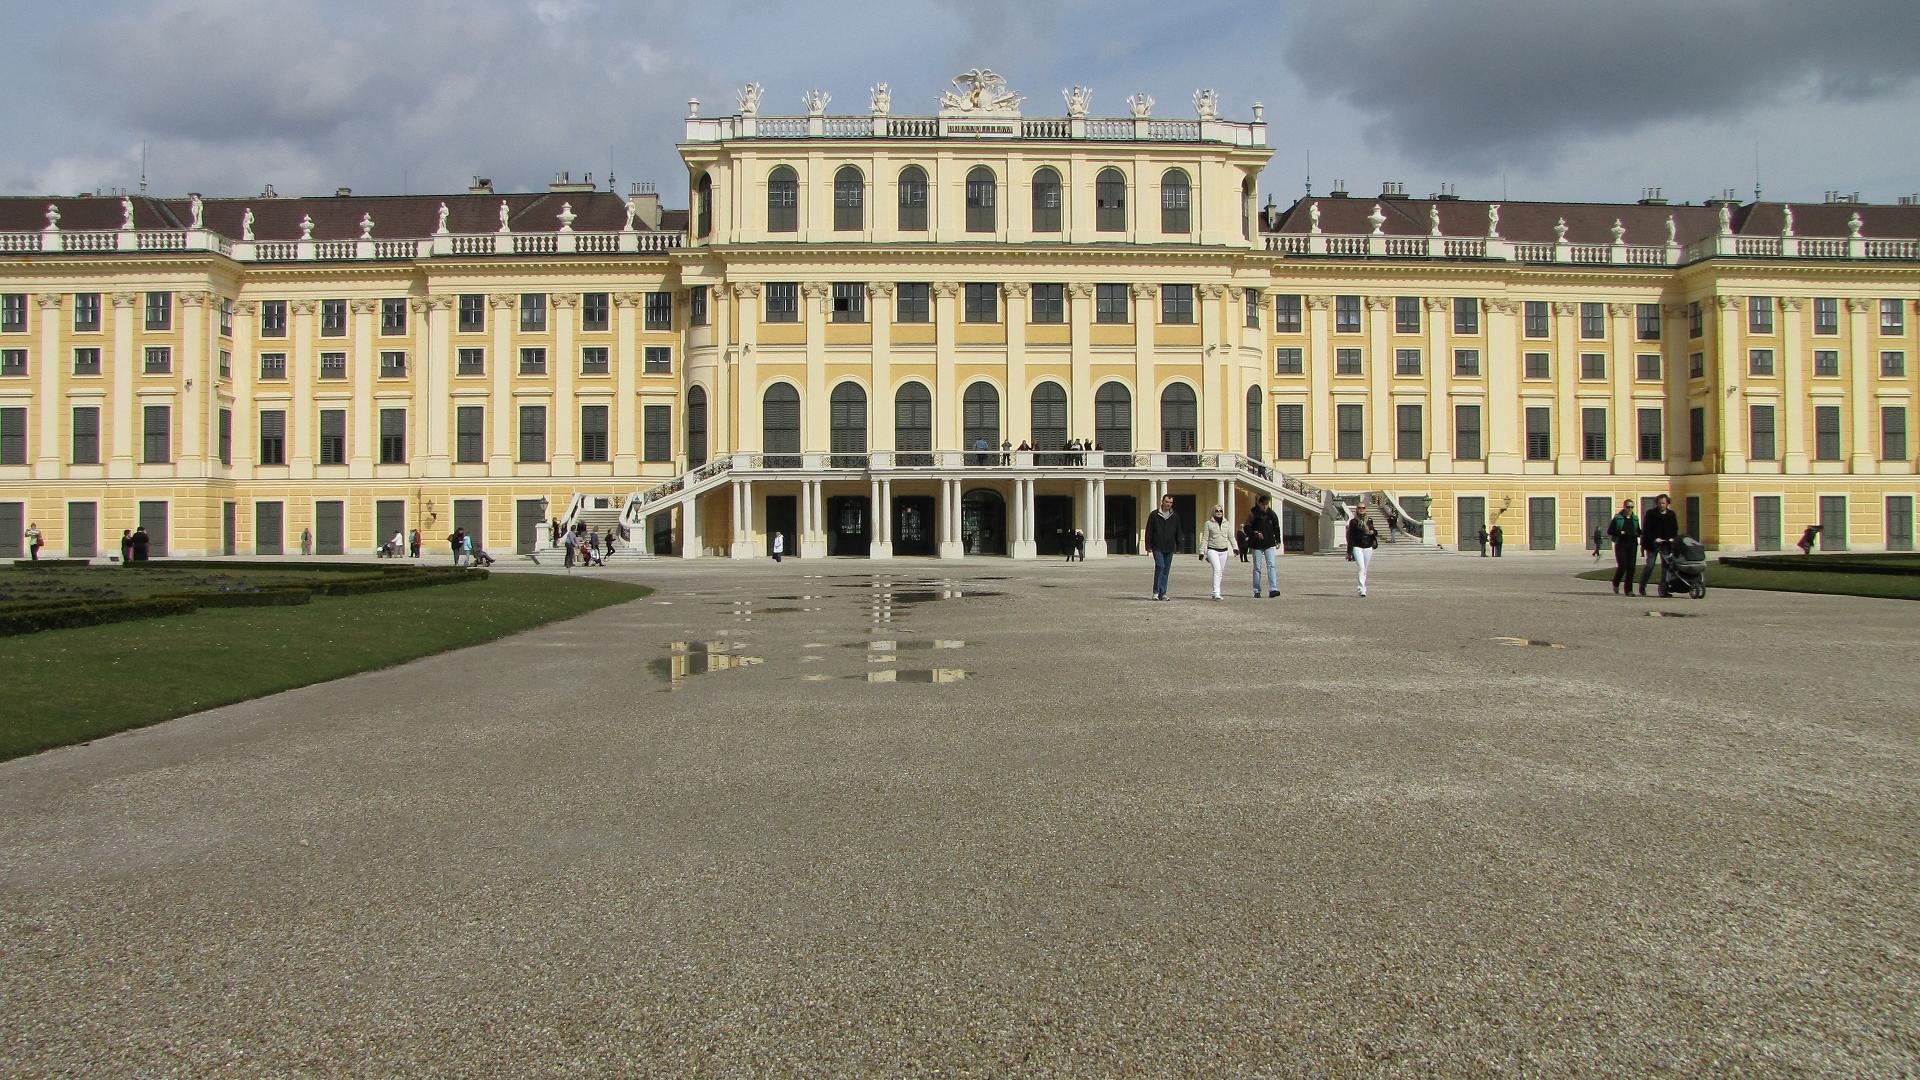
architecture, structure, building, chateau, palace, city, monument, tourist, plaza, landmark, facade, sightseeing, trip, austria, town square, estate, wien, world heritage site, schonbrunn palace